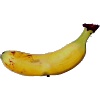
Label: banana_lady_finger